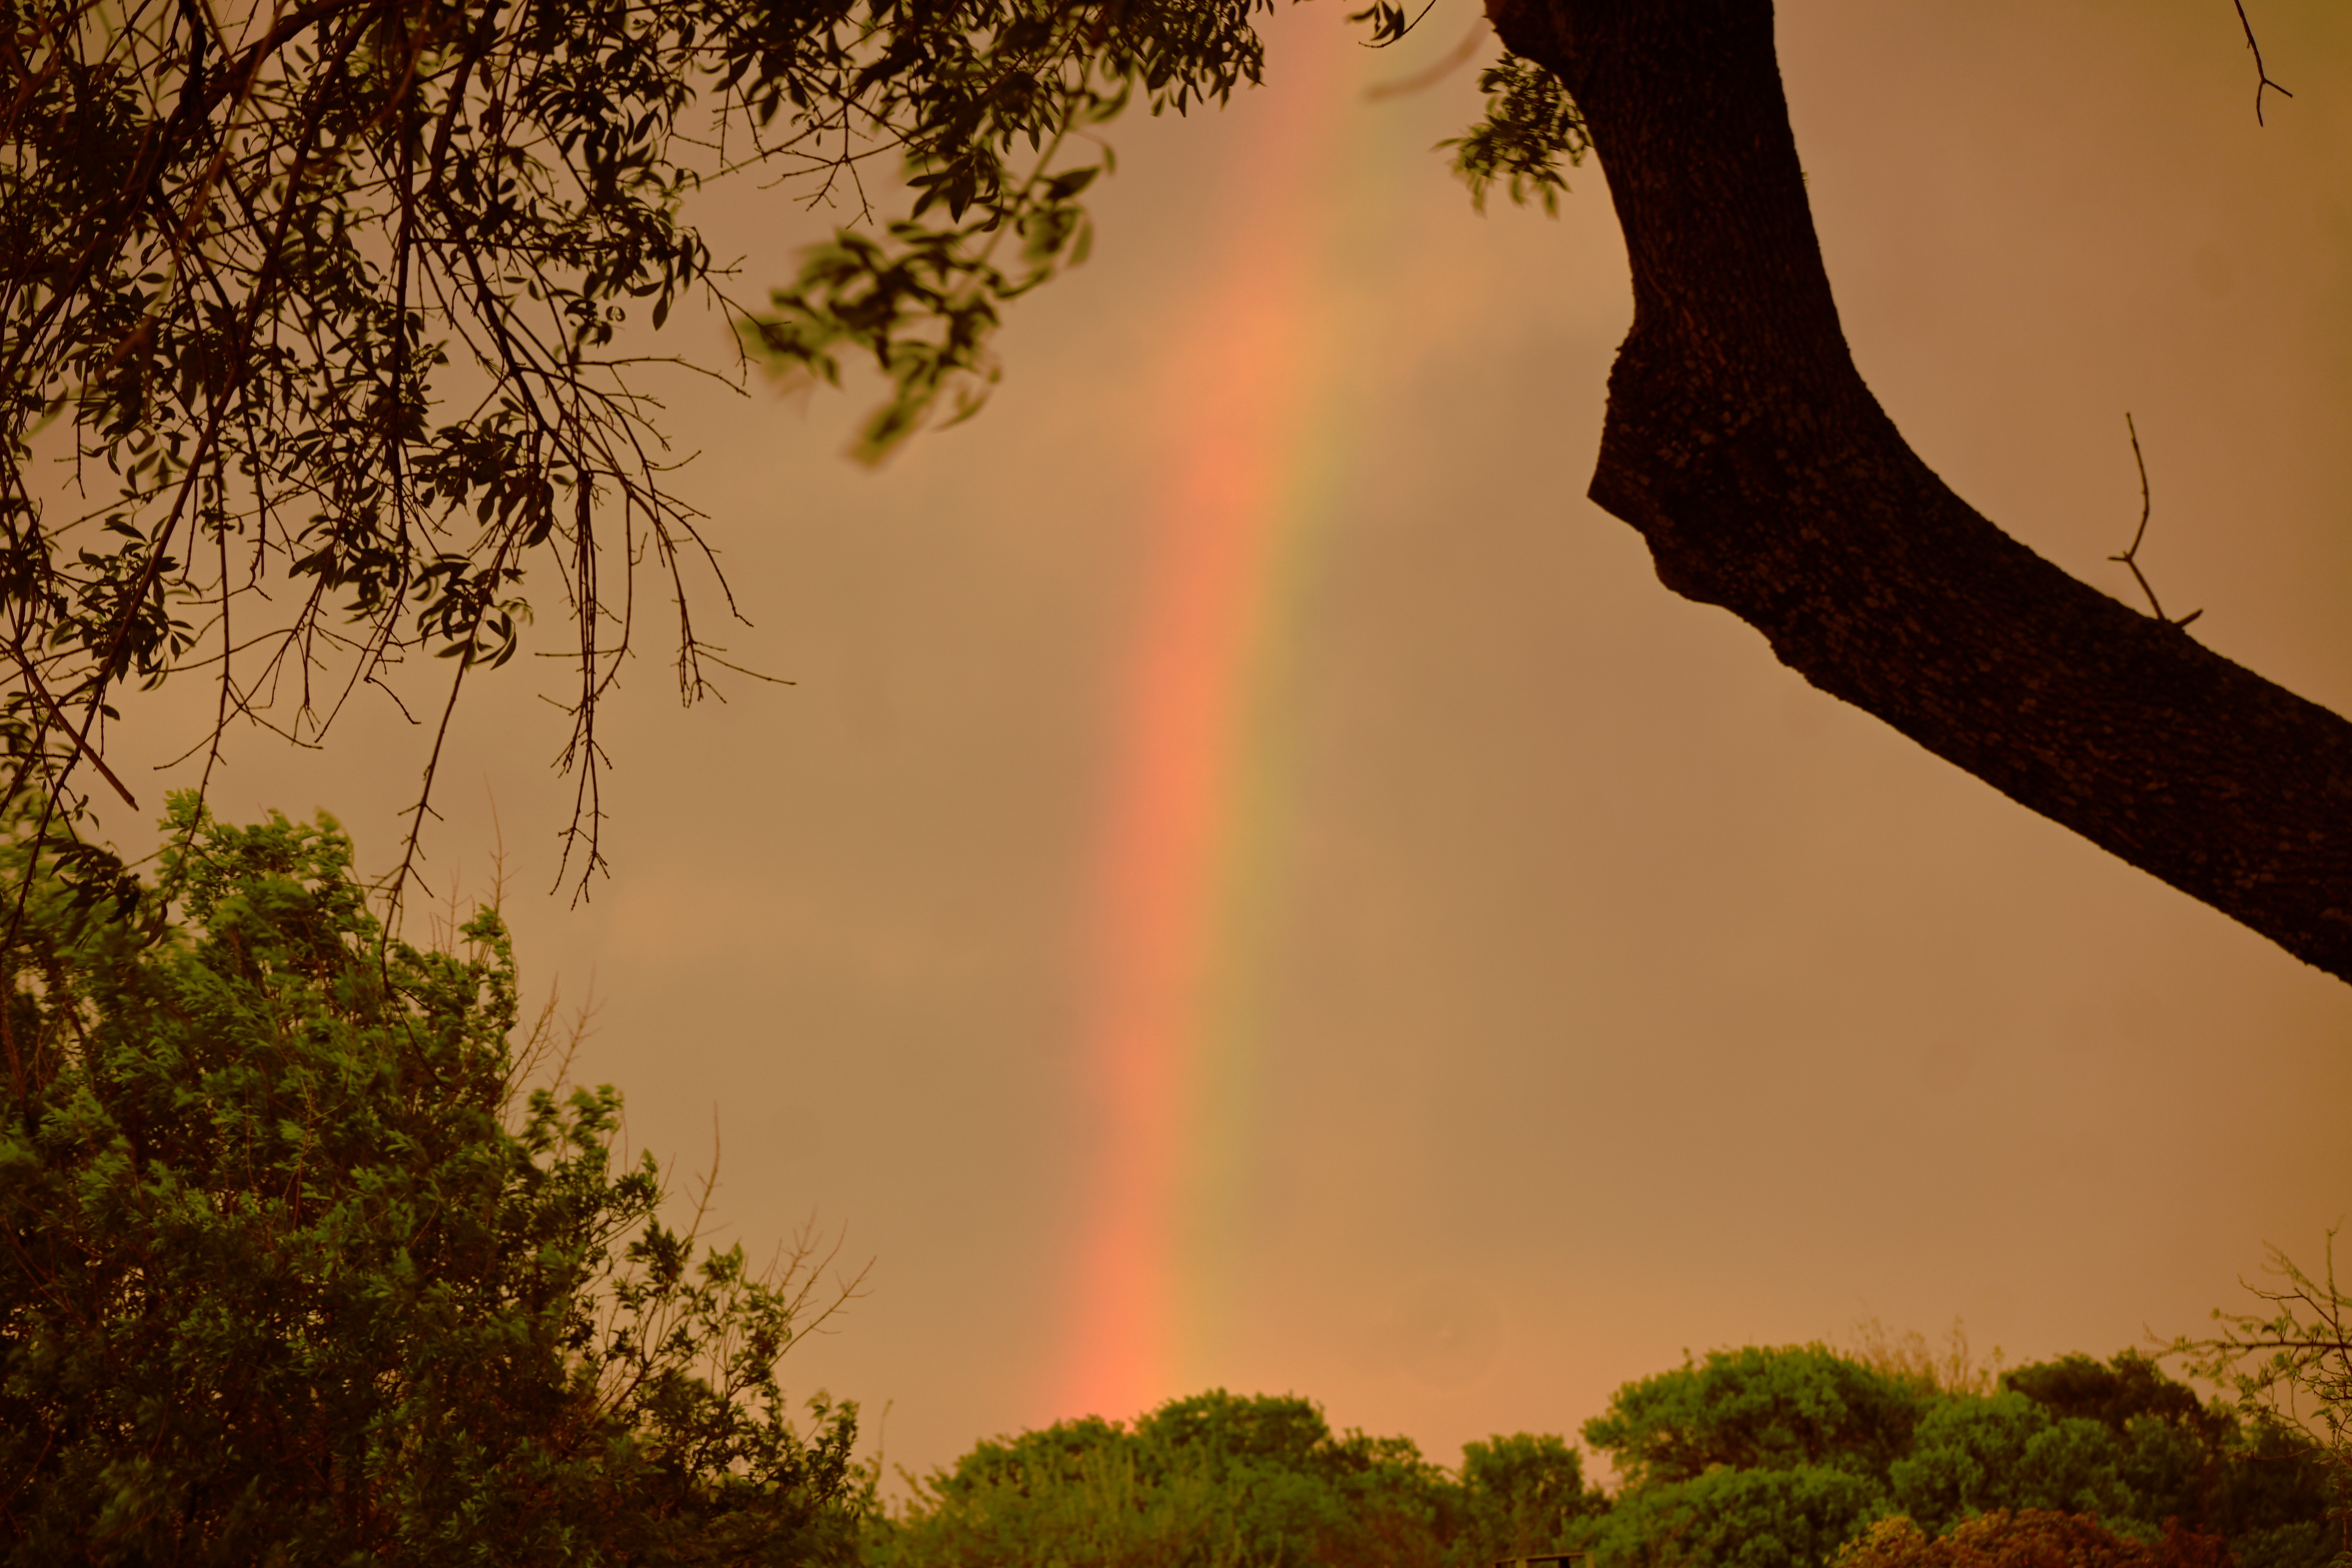
rainbow, rain, yellowsky, technicolor, nature, outdoors, NaturalPhenomenon, nikon, NikonZ50, Z50, sky, cloud, atmosphere, ecoregion, natural environment, natural landscape, sunlight, tree, vegetation, plant, atmospheric phenomenon, biome, woody plant, morning, landscape, rural area, horizon, Tints and shades, grass, meteorological phenomenon, evening, cumulus, wilderness, forest, arch, trunk, twig, dusk, night, wildlife, road, rock